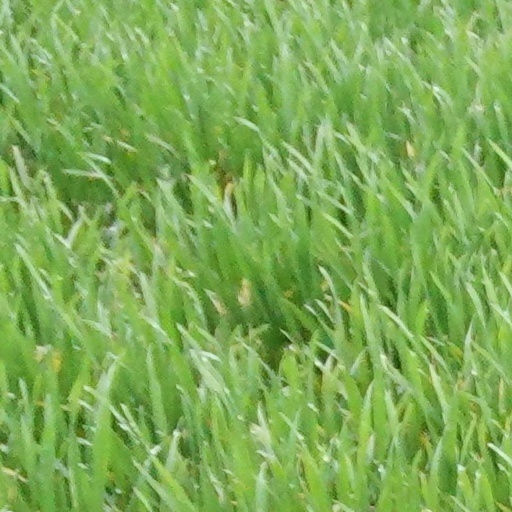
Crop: wheat